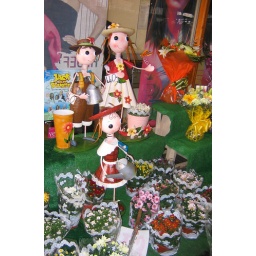
The flower shop in the side of the covered market was looking very Christmasy